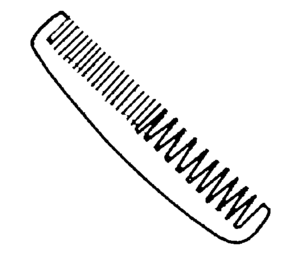
L'Inde dispose d'un système multipartite qui s'articule autour de quelques grands partis nationaux et une multitude de partis régionaux plus petits.